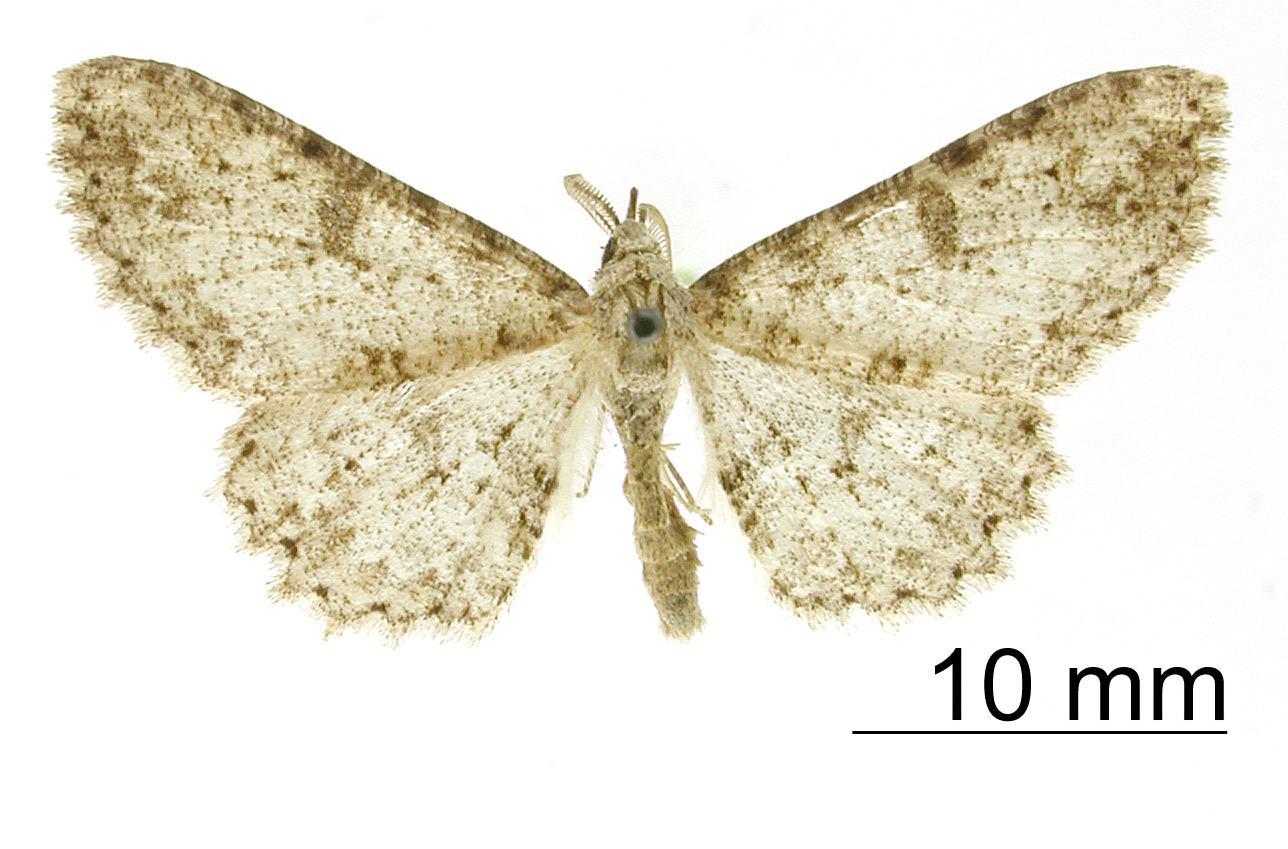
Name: Stenalcidia illineata
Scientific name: Stenalcidia illineata Dognin, 1906
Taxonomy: Animalia, Arthropoda, Insecta, Lepidoptera, Geometridae, Ennominae
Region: [Not Stated]
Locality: [Not Stated], Tucumán, Argentina